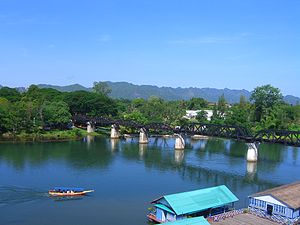
Kwai
Broen over floden Kwai
Kwai, Khwae Noi er en 240 km lang biflod til Chao Phraya i det vestlige Thailand nær grænsen til Burma.